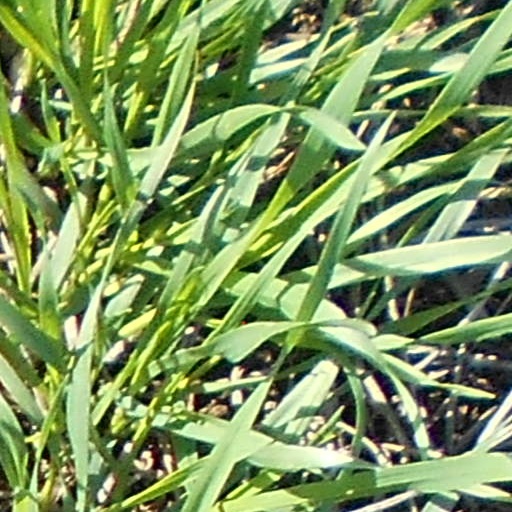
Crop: wheat